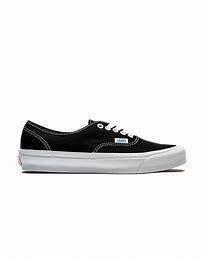
Brand: Vans
Model: UA OG Authentic LX